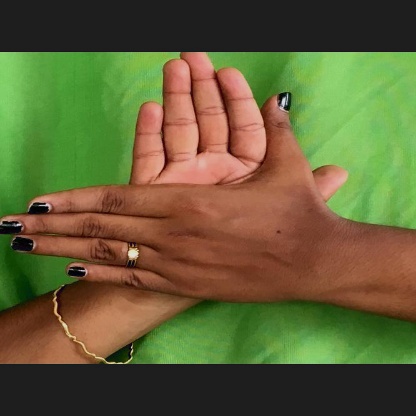
Mudra: Chakra